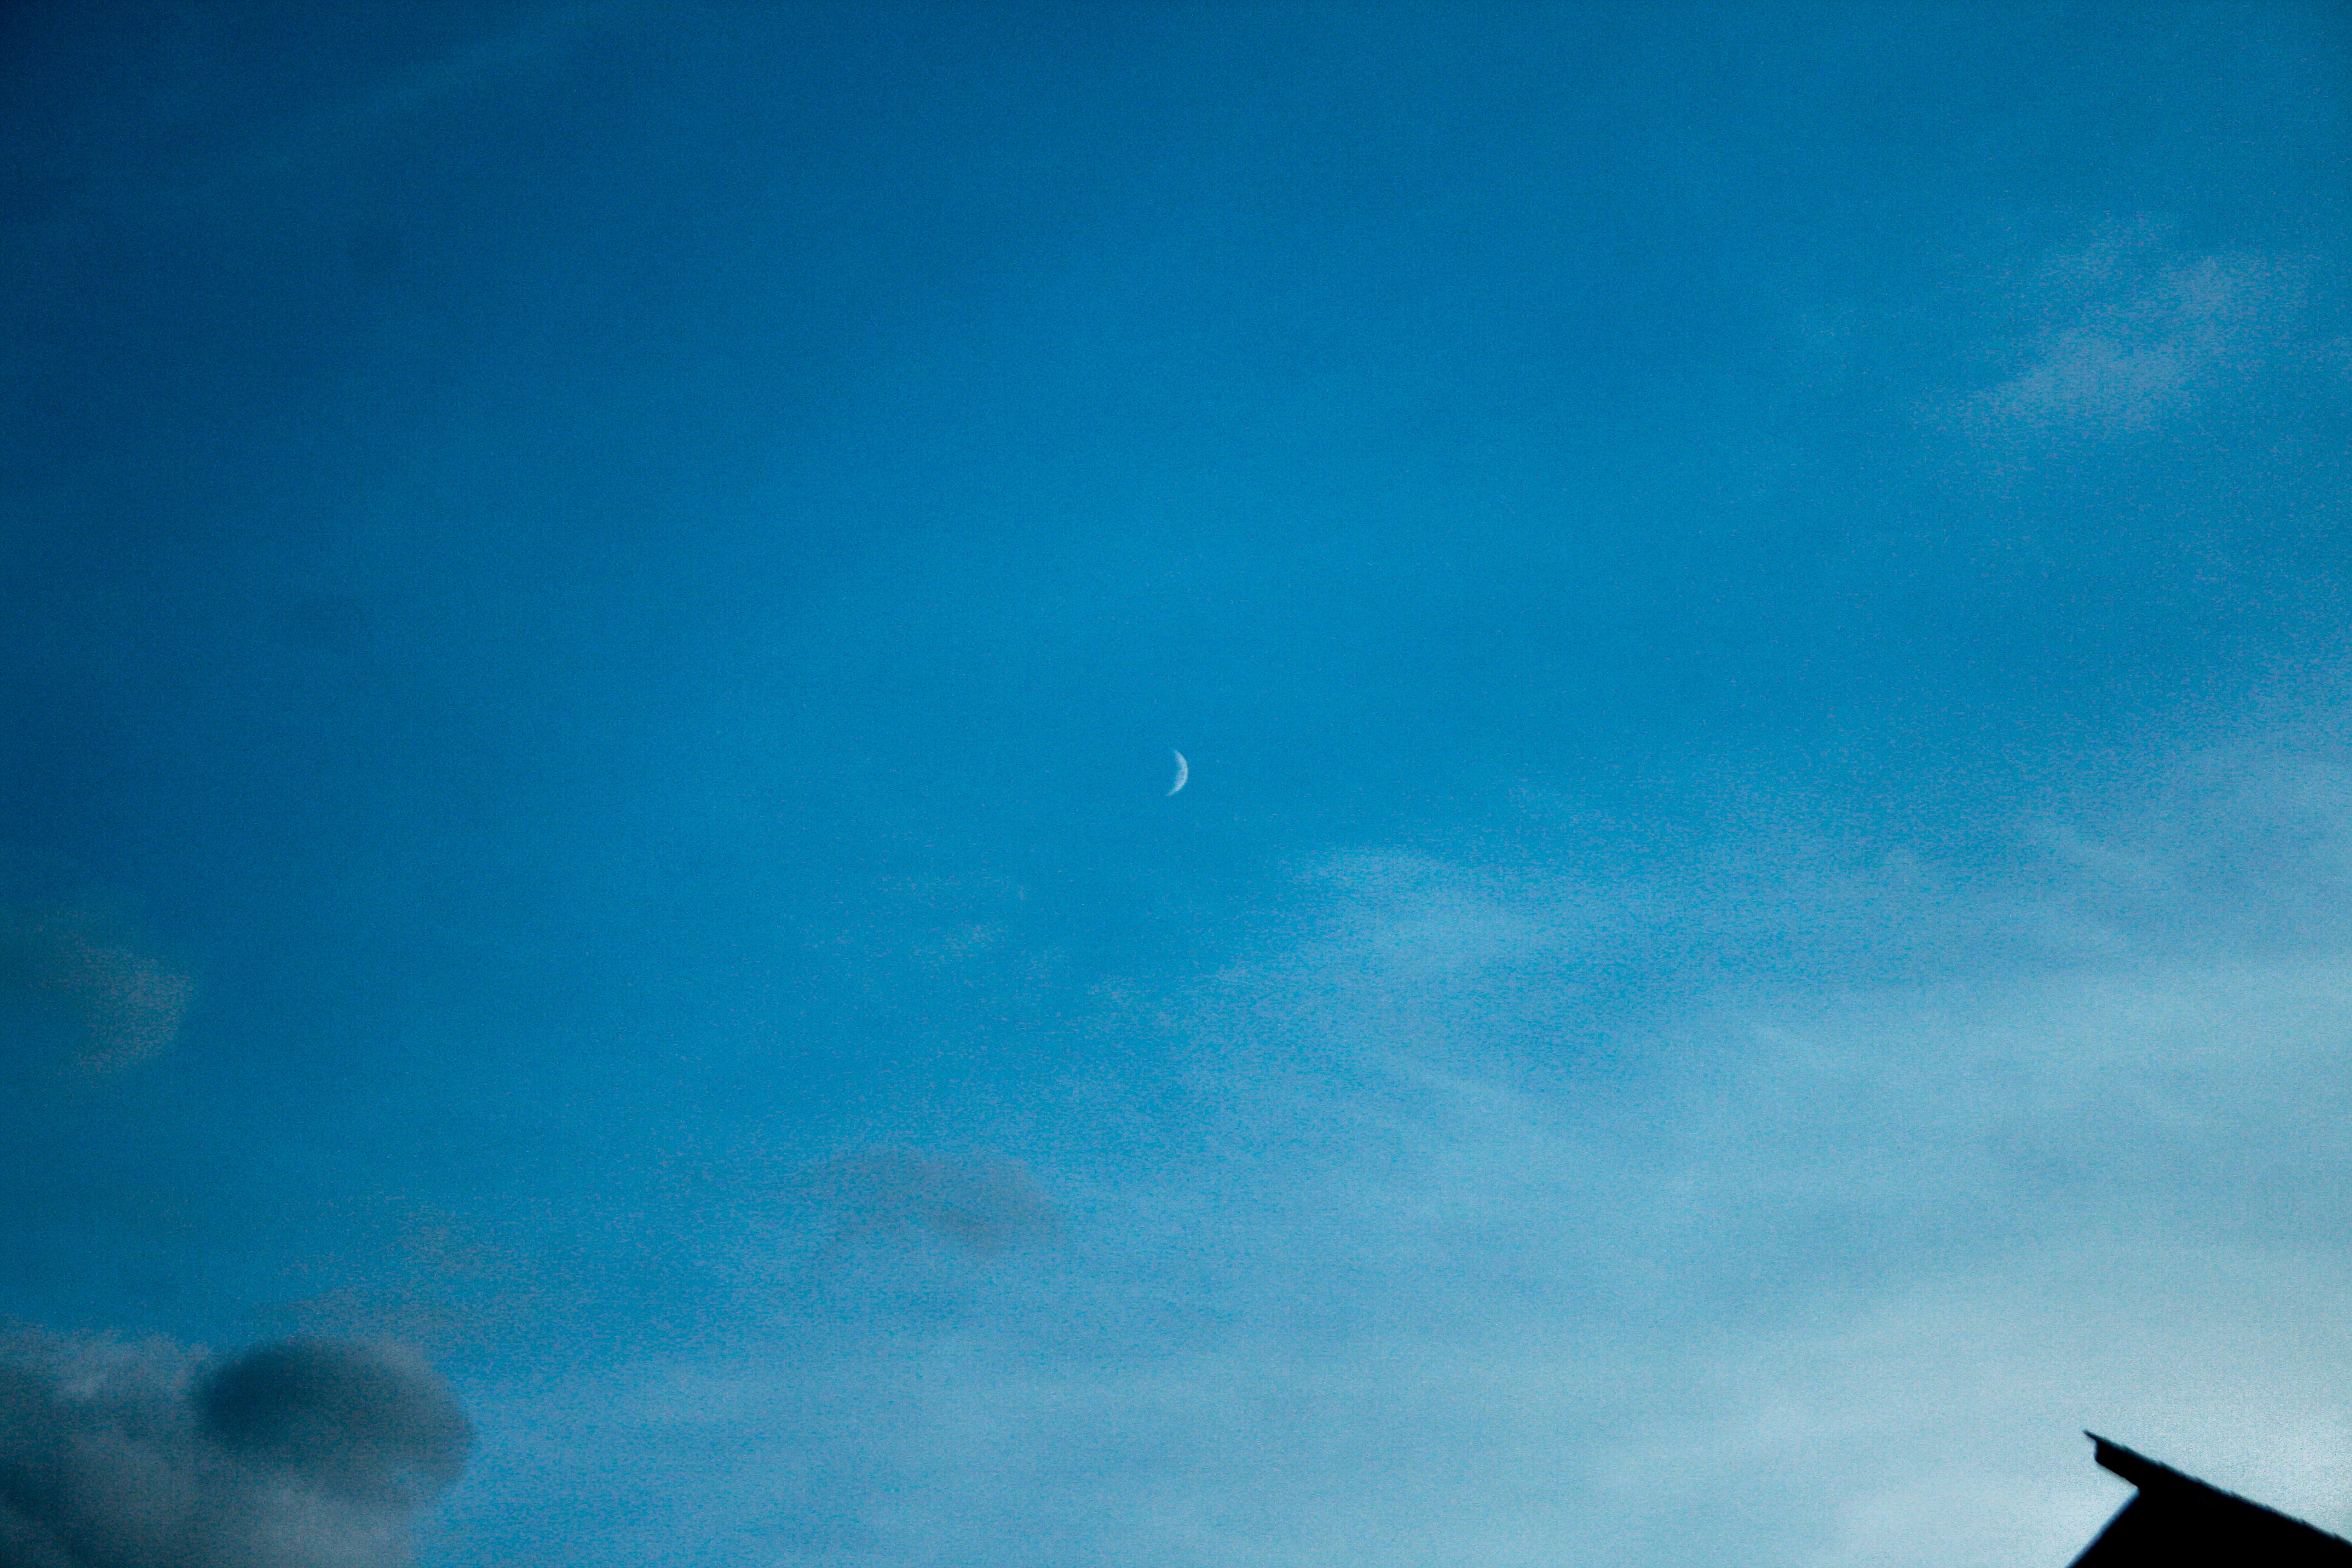
sea, ocean, horizon, cloud, sky, sunlight, wave, atmosphere, dusk, blue, meteorological phenomenon, atmosphere of earth